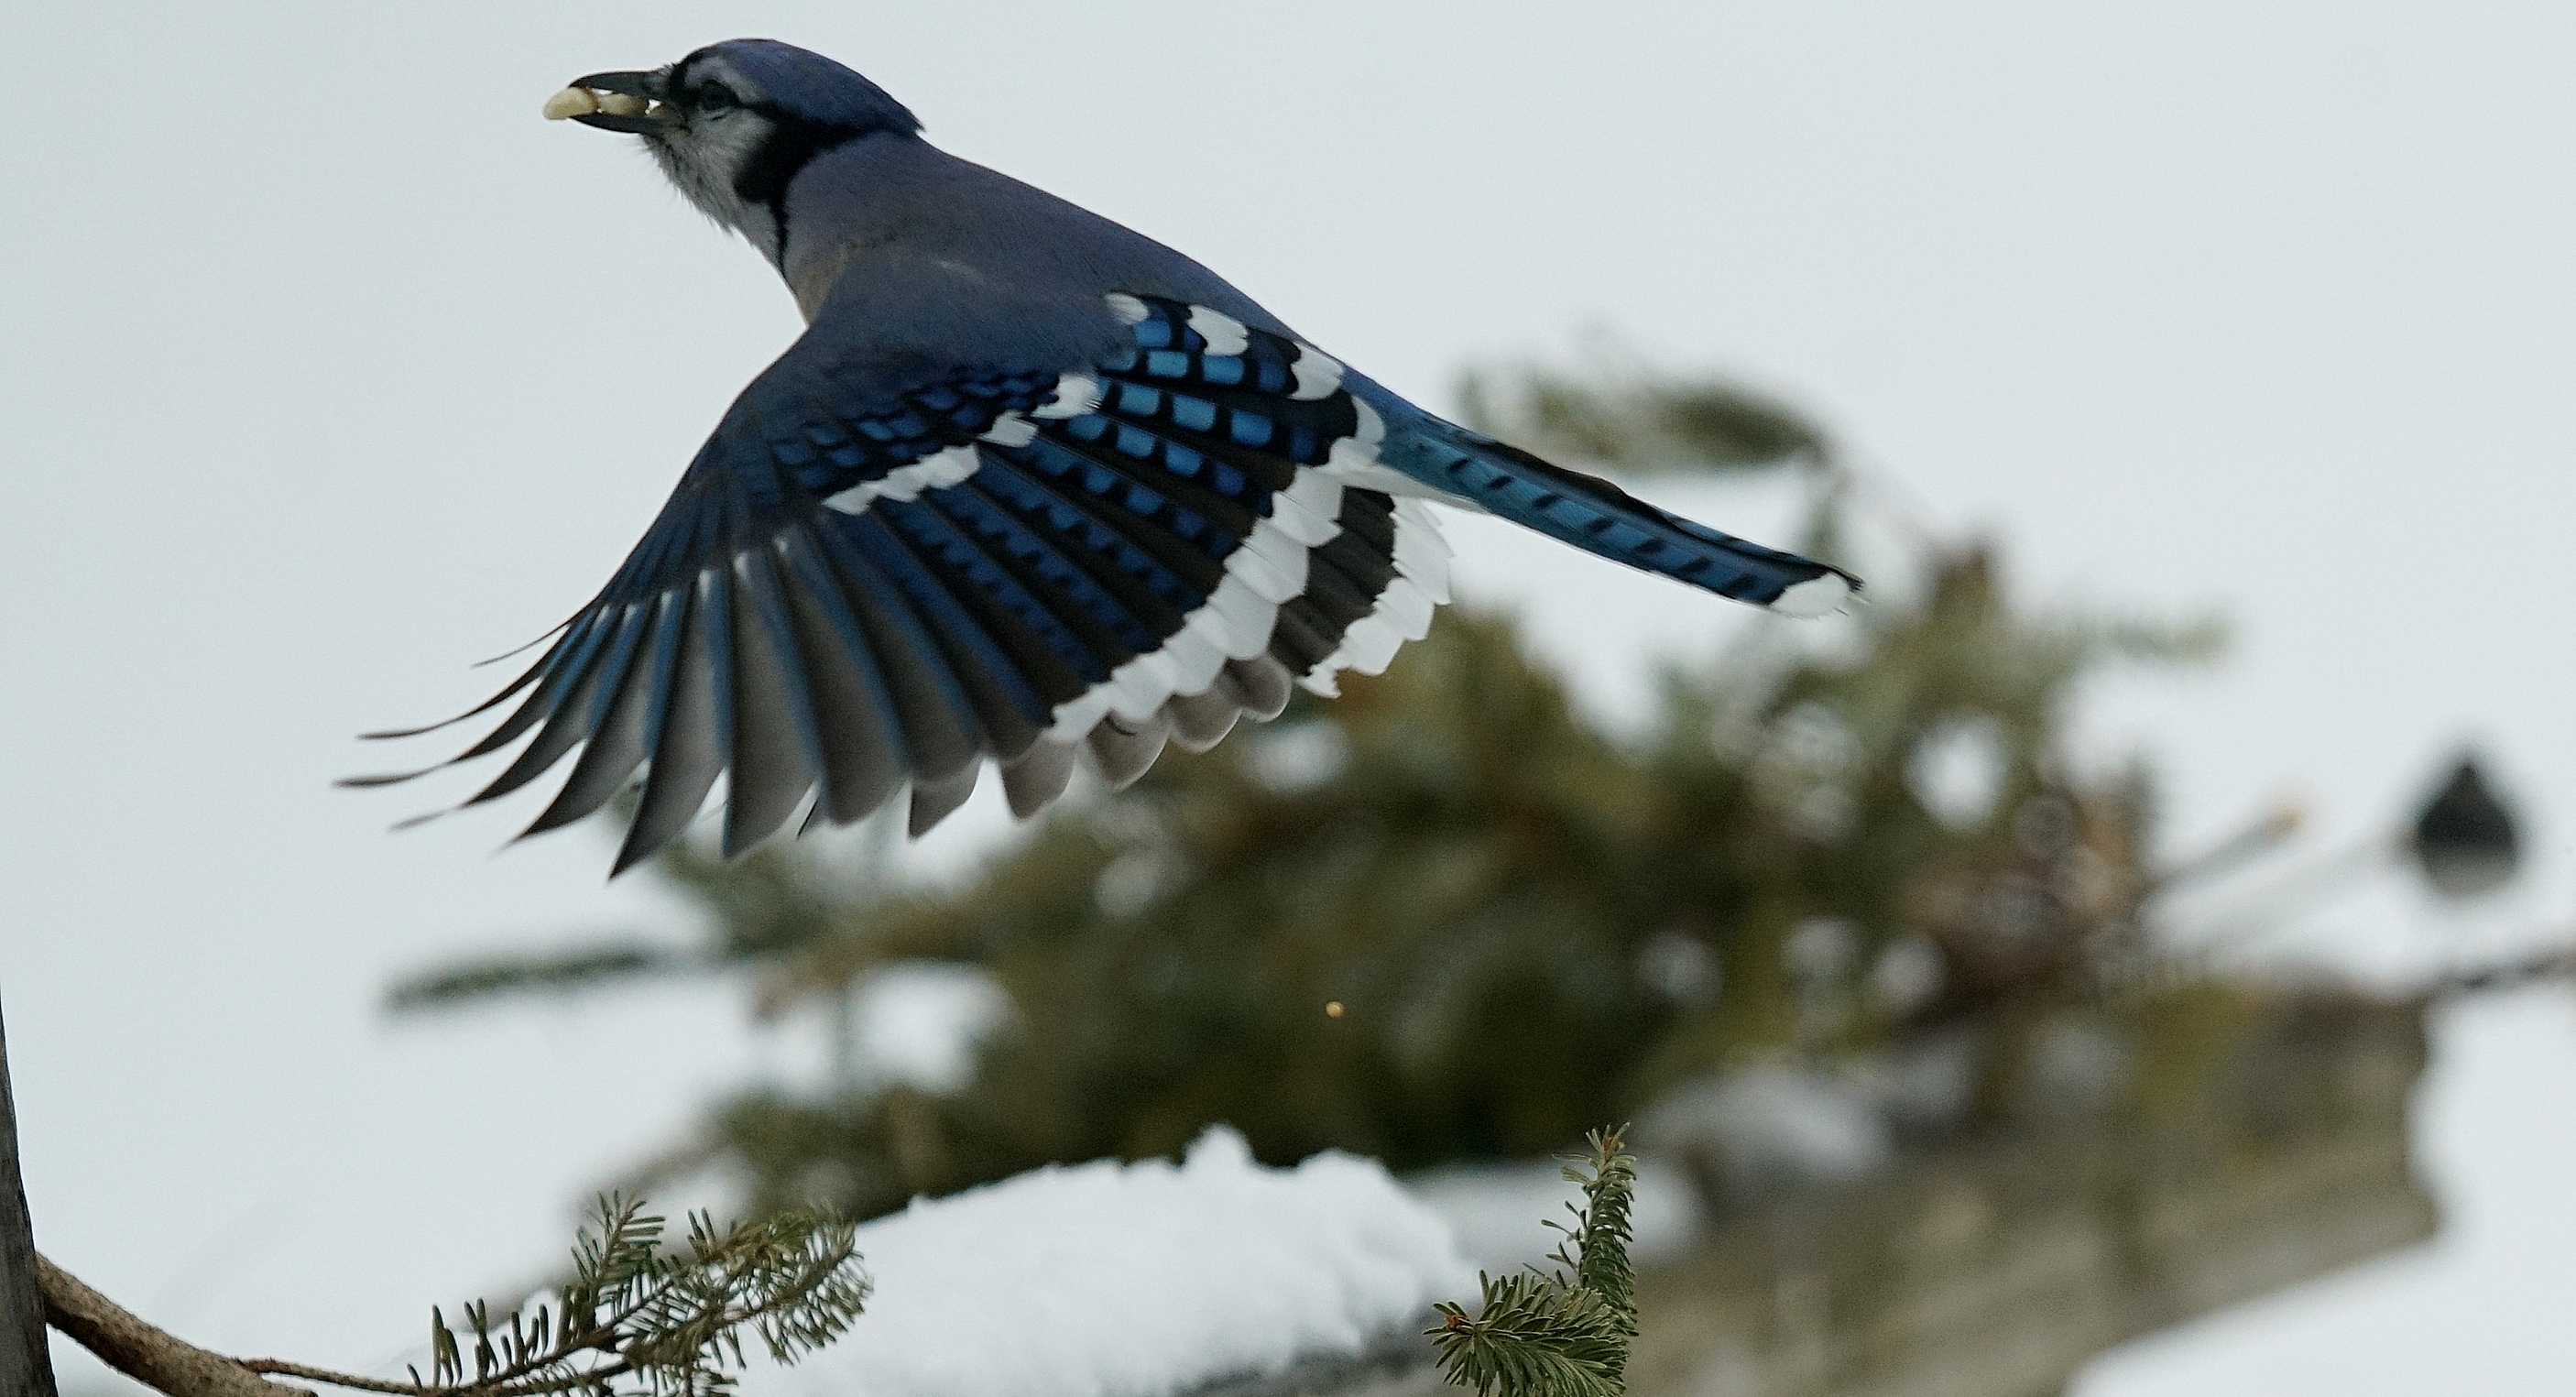
blue jay, bird, beak, jay, wildlife, wing, feather, perching bird